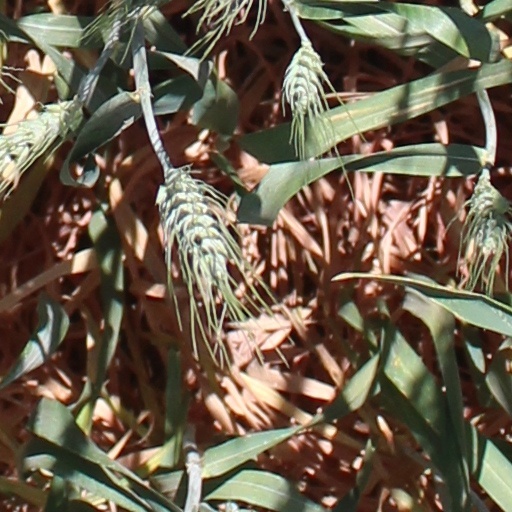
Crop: wheat